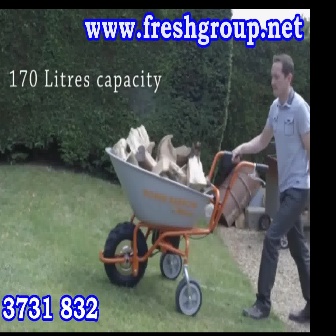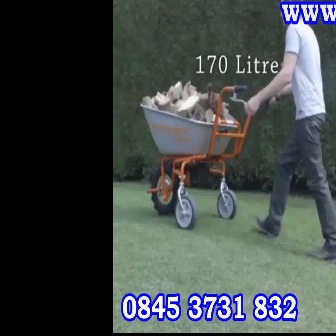
  Please identify the target specified by the bounding box [98,146,268,316] in the first image and locate it in the second image. Return the coordinates in [x_min,y_min,x_max,y_max] format.
Answer: [140,85,283,228]